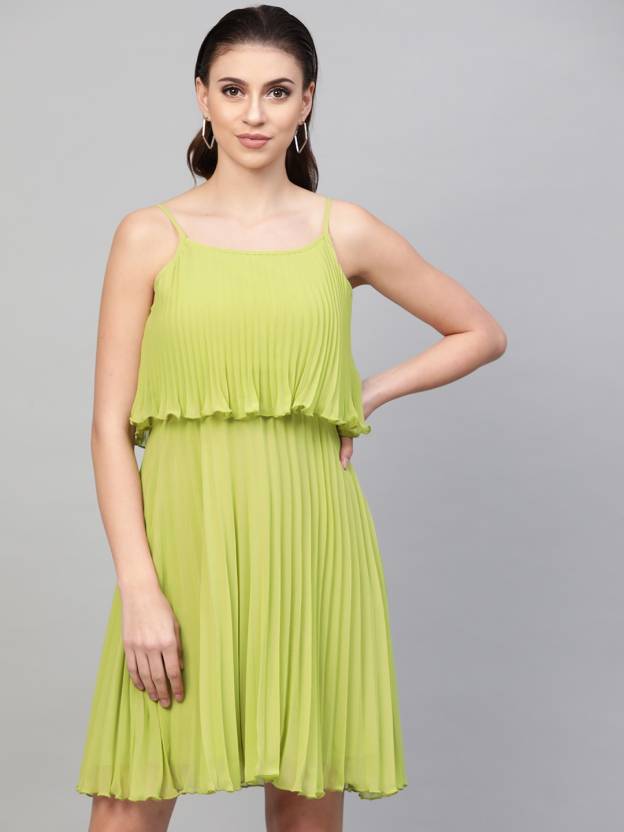
Product: Women Skater Light Green Dress
Price: ₹719
Colors: Light Green
Pattern: Self Design
Description: Mint Green Pleated Short Strappy Skater Dress, in Weightless Georgette fabric, Polyester Lining, Knee Length, Fit And Flare, Elasticated Waistline, Flared Hemline and features Pleated Layer On Bodice